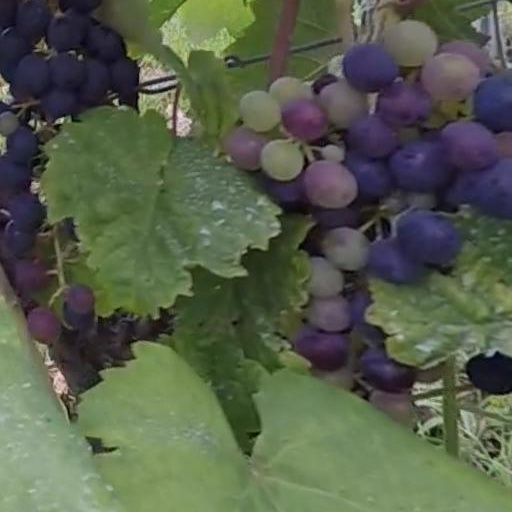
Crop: grape